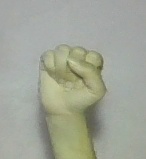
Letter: saad